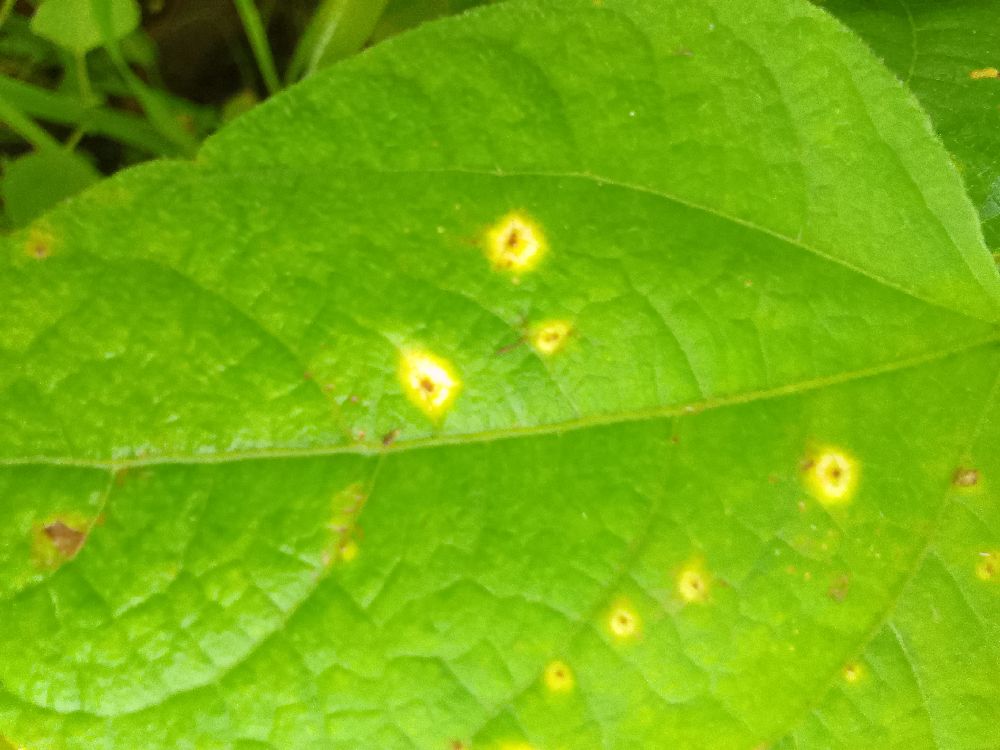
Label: rust